Fred Tyler (baseball)

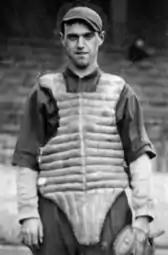

Frederick Franklin "Clancy" Tyler (December 16, 1891 – October 14, 1945) was a Major League Baseball player. He played one season with the Boston Braves in 1914.